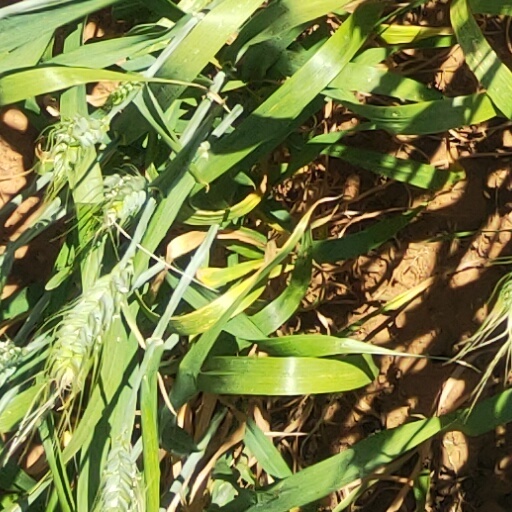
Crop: wheat